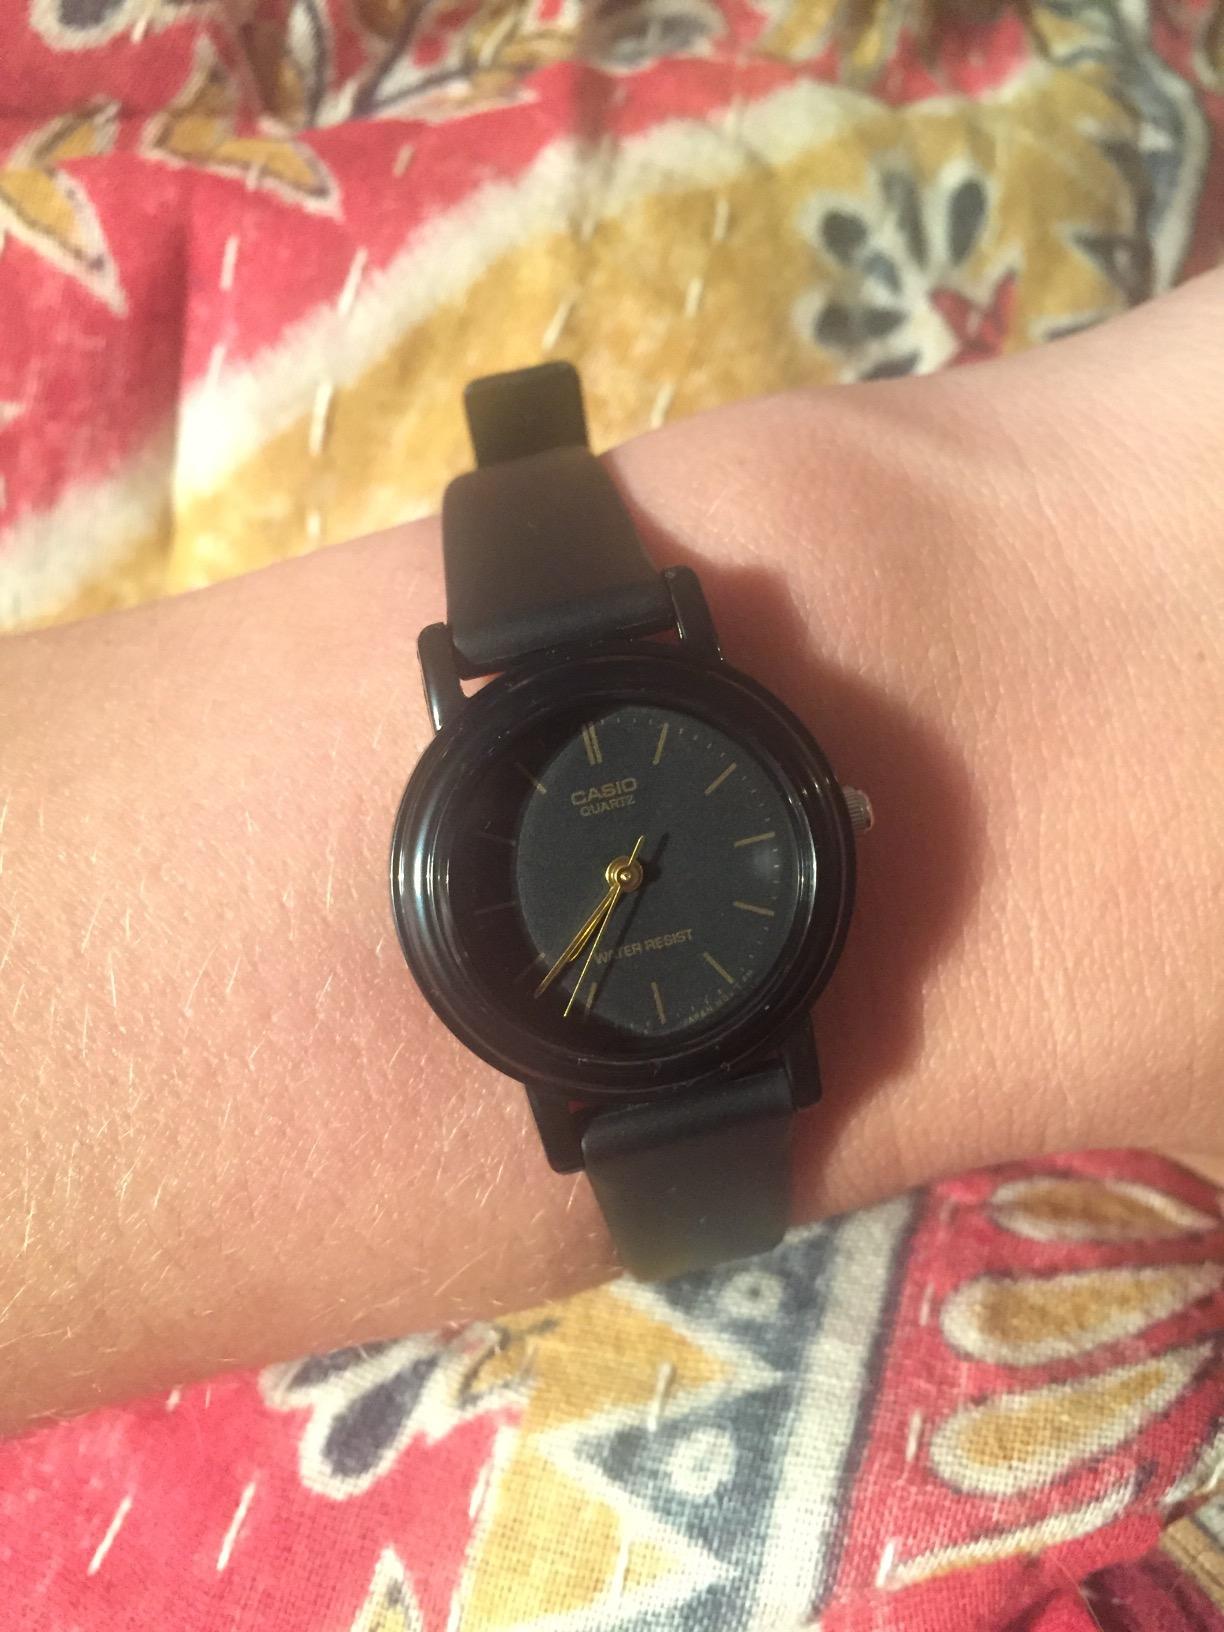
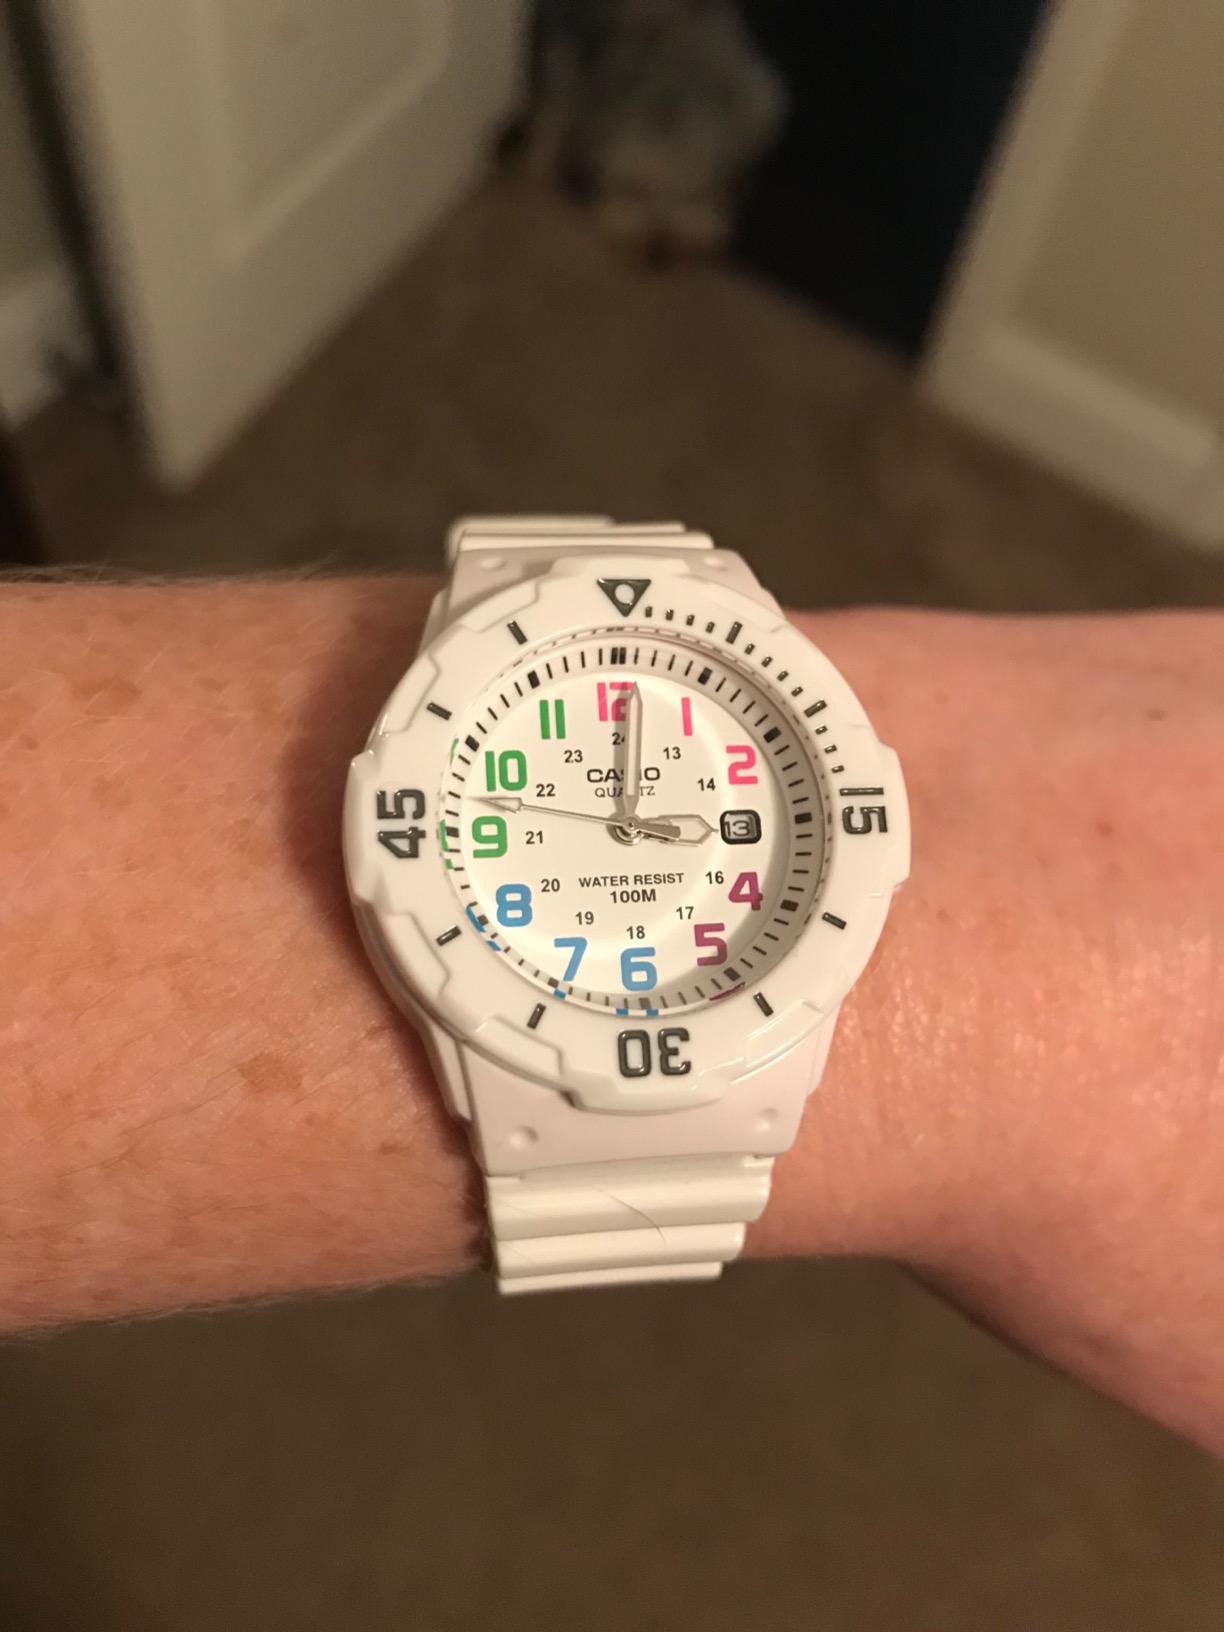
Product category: accessories_watch
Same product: no